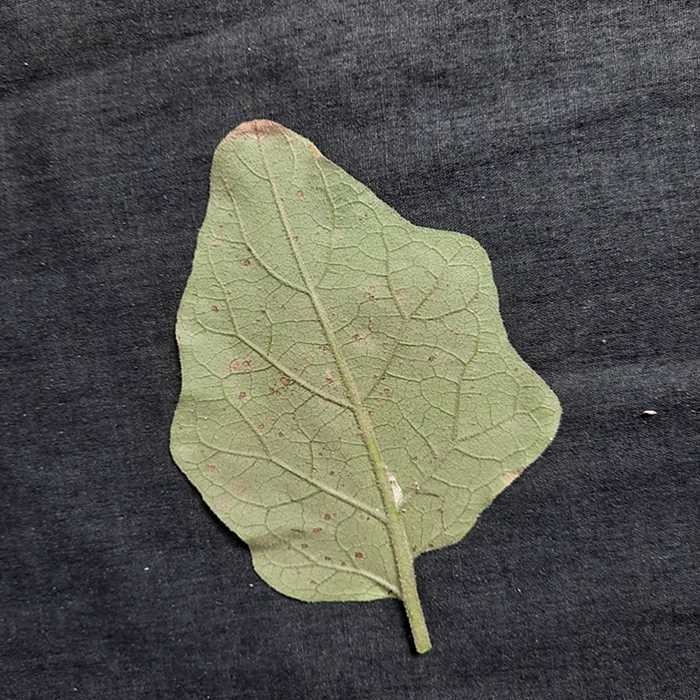
Plant: Eggplant
Label: Eggplant Cercopora leaf spot